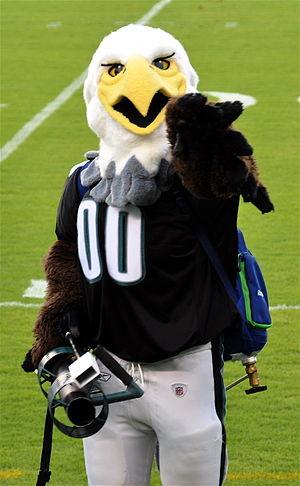
Ce qui suit est une liste des mascottes de la National Football League de chaque équipe :